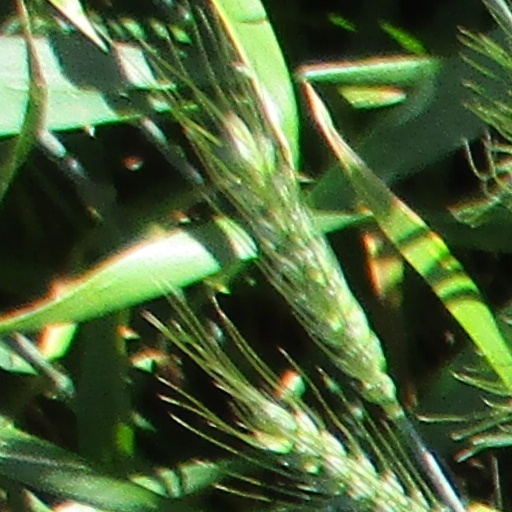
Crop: wheat